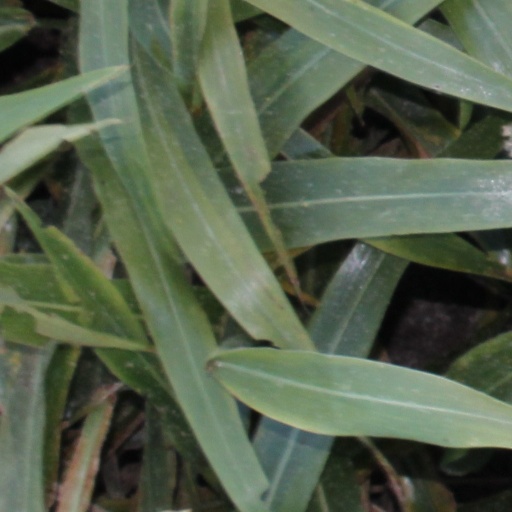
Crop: sorghum